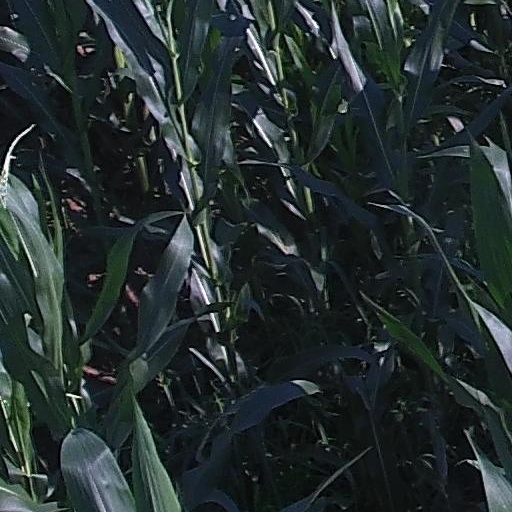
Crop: maize; corn